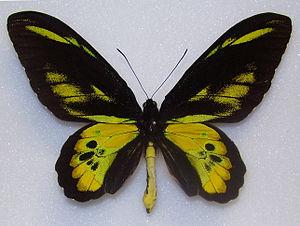
Troides rothschildi est une espèce de lépidoptères de la famille des Papilionidae.